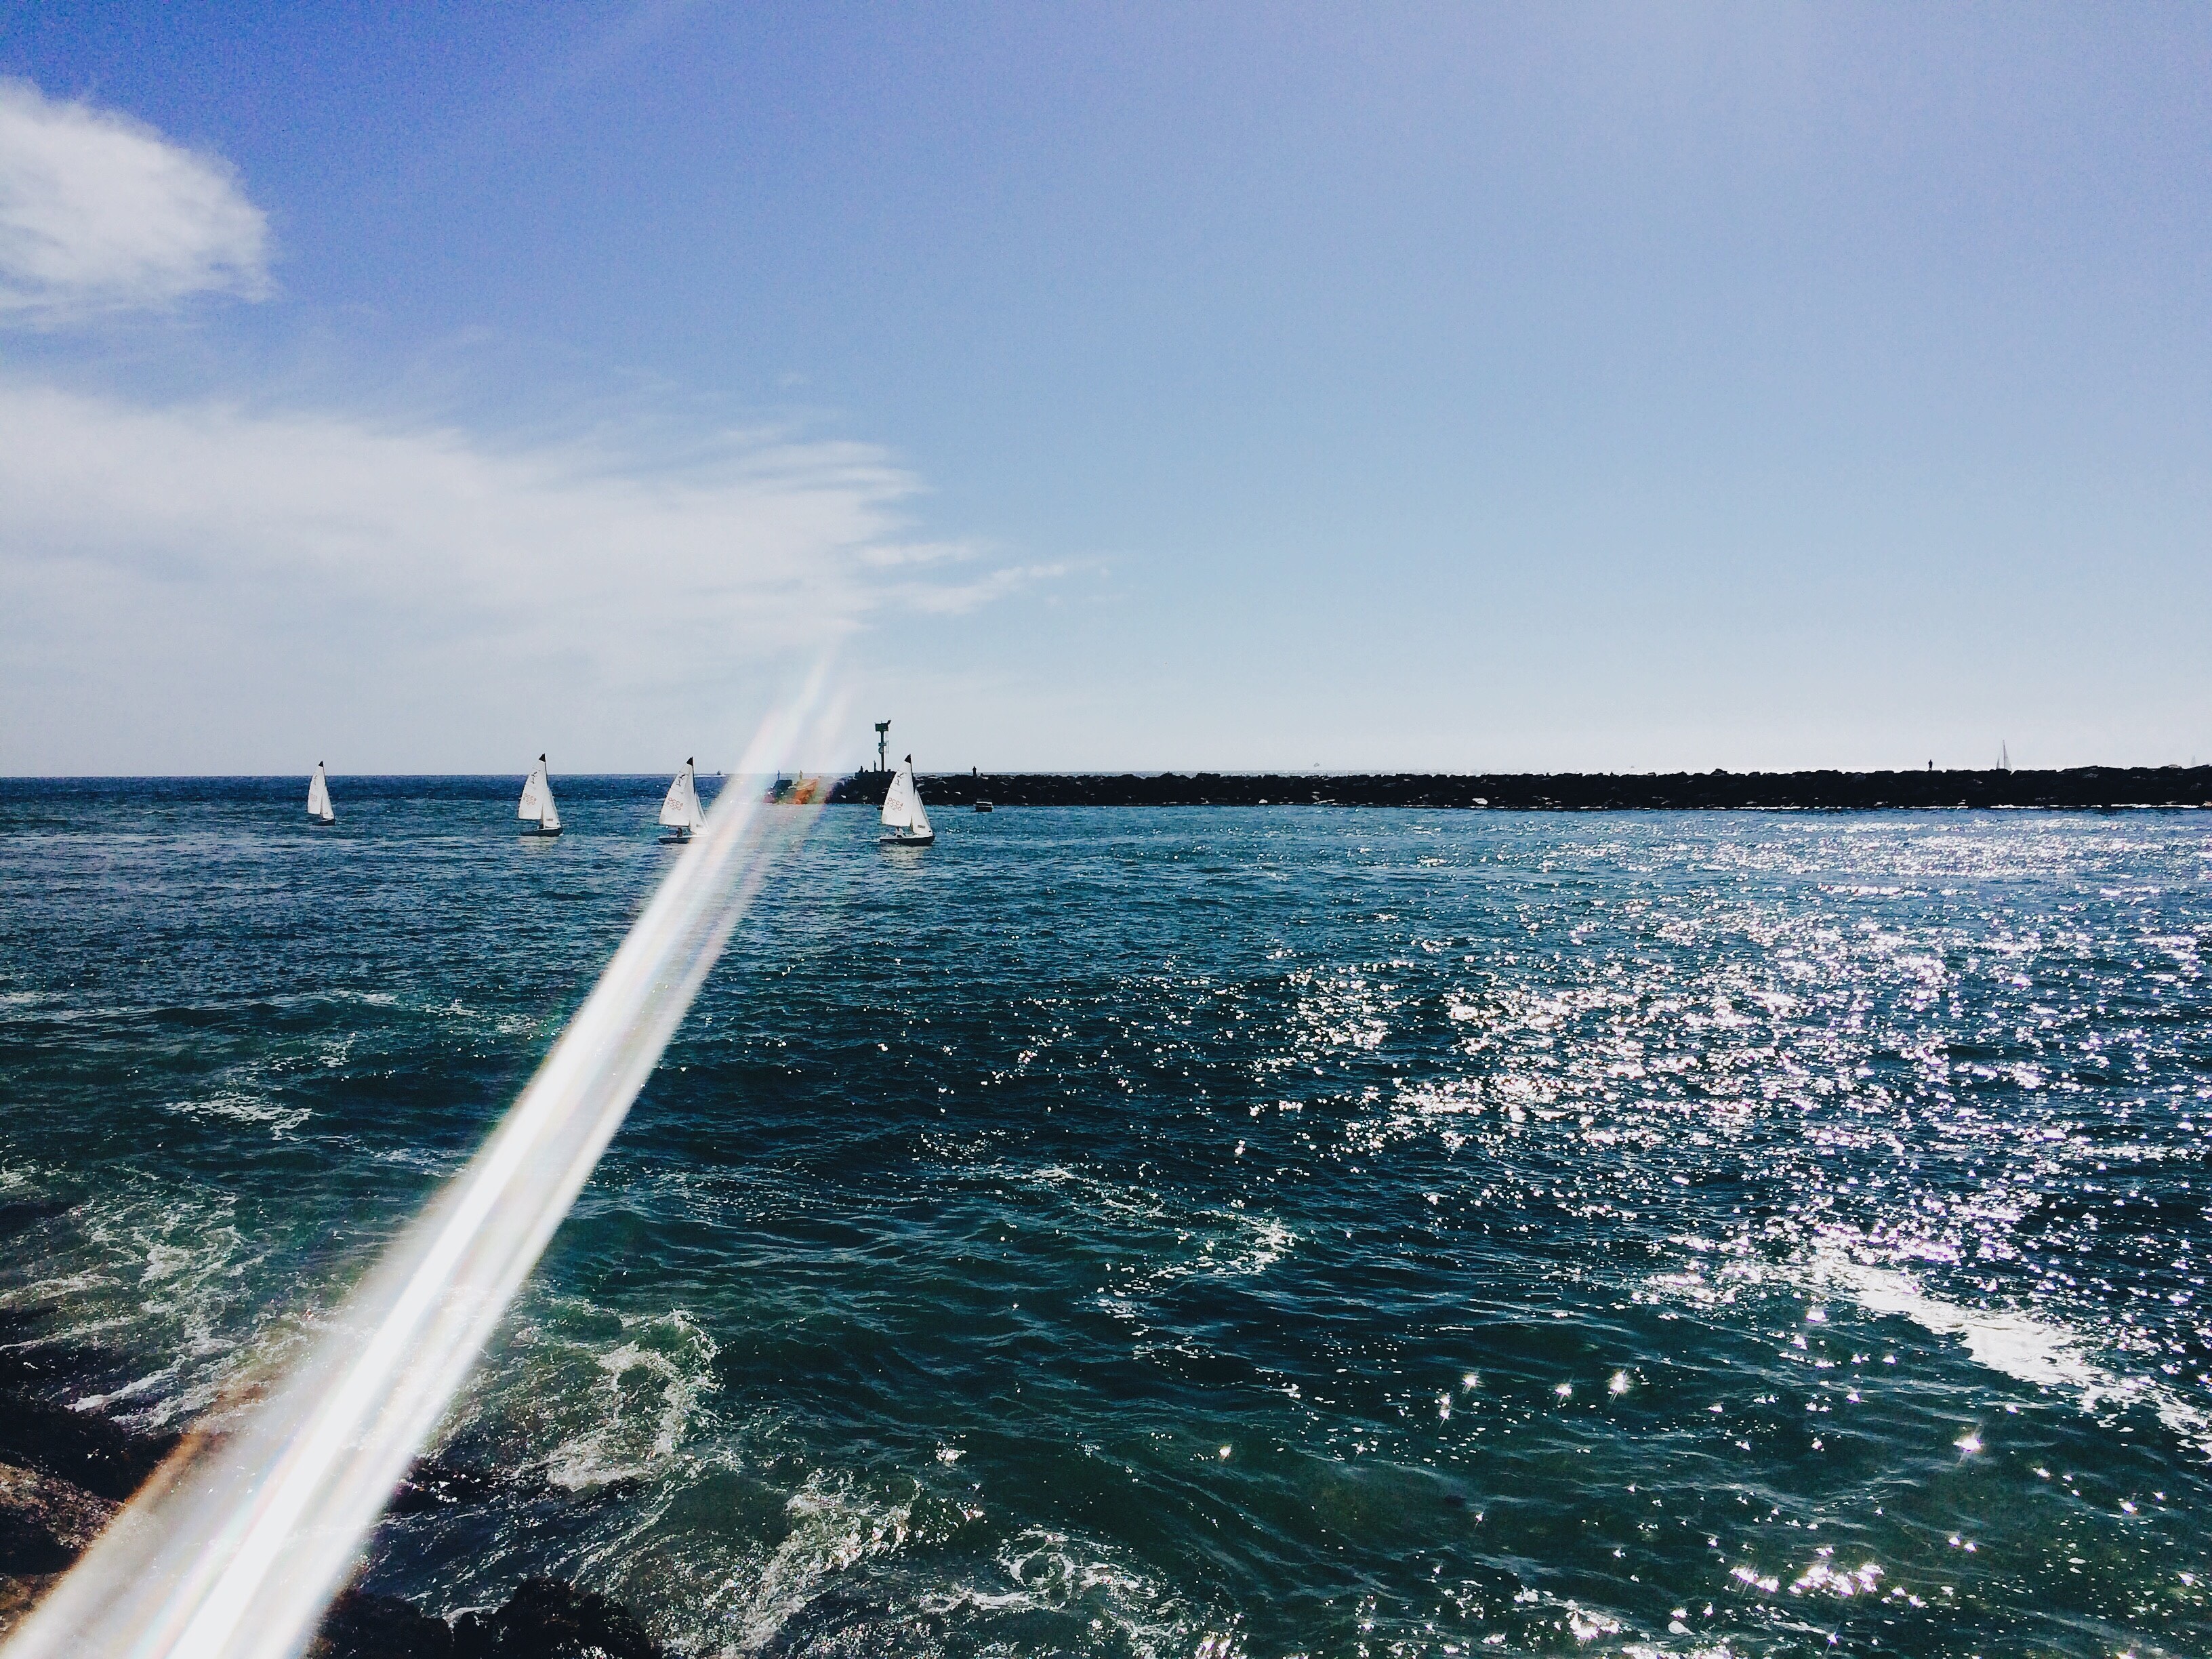
sea, horizon, ocean, sailing, wind wave, vehicle, shore, wave, boat, sail, coast, boating, sailboat, wind, cape